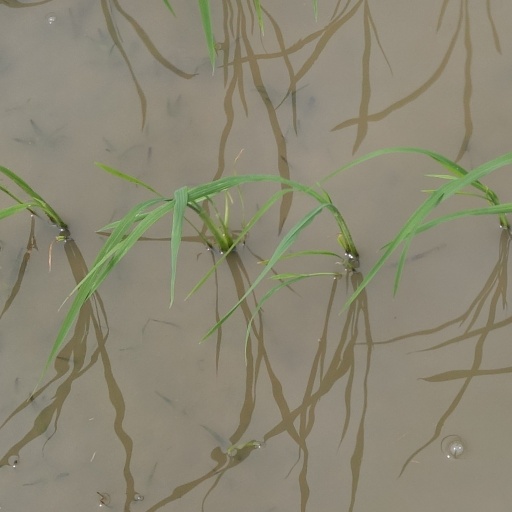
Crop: rice